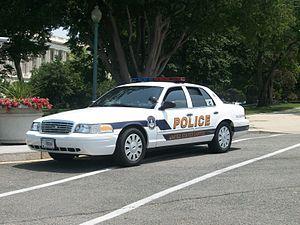
La police du Capitole des États-Unis est l'agence fédérale de police chargée de la protection du Congrès des États-Unis à Washington, D.C. mais également de ses représentants sur tout le territoire américain. Elle emploie environ 1 700 personnes en 2007.